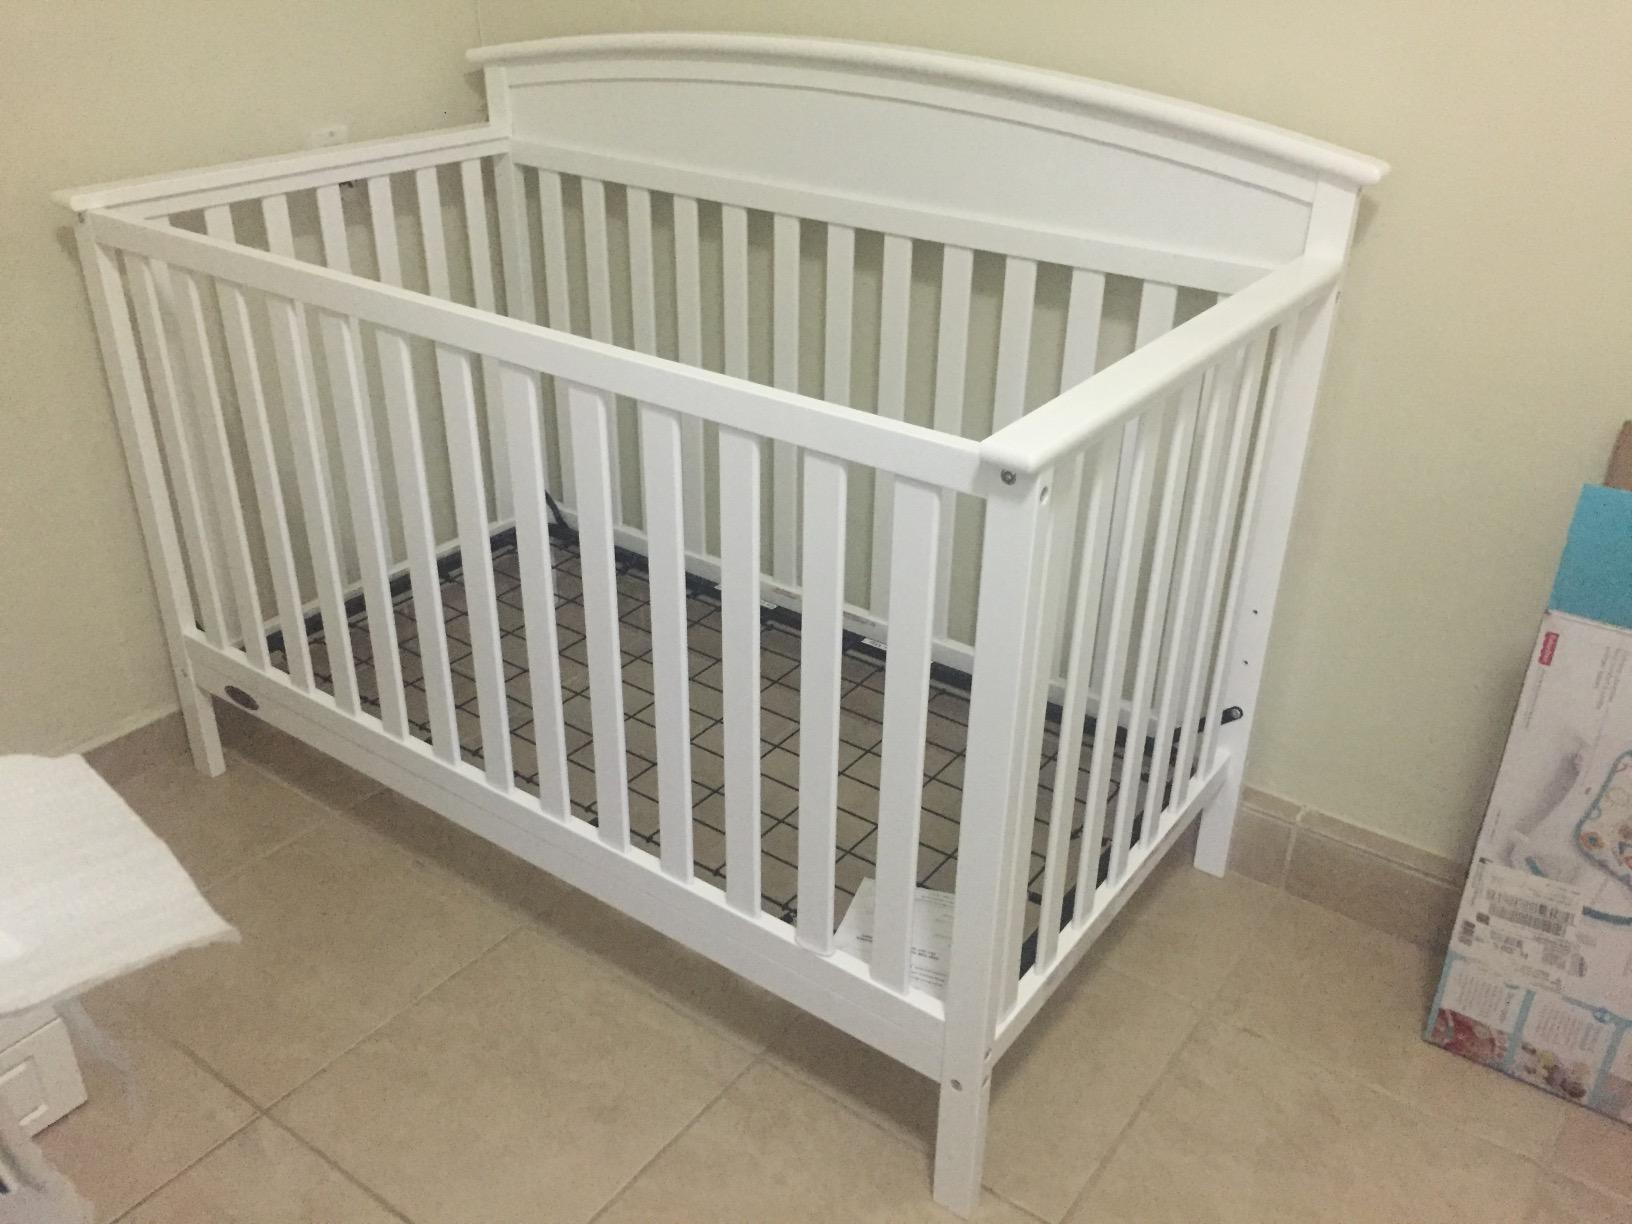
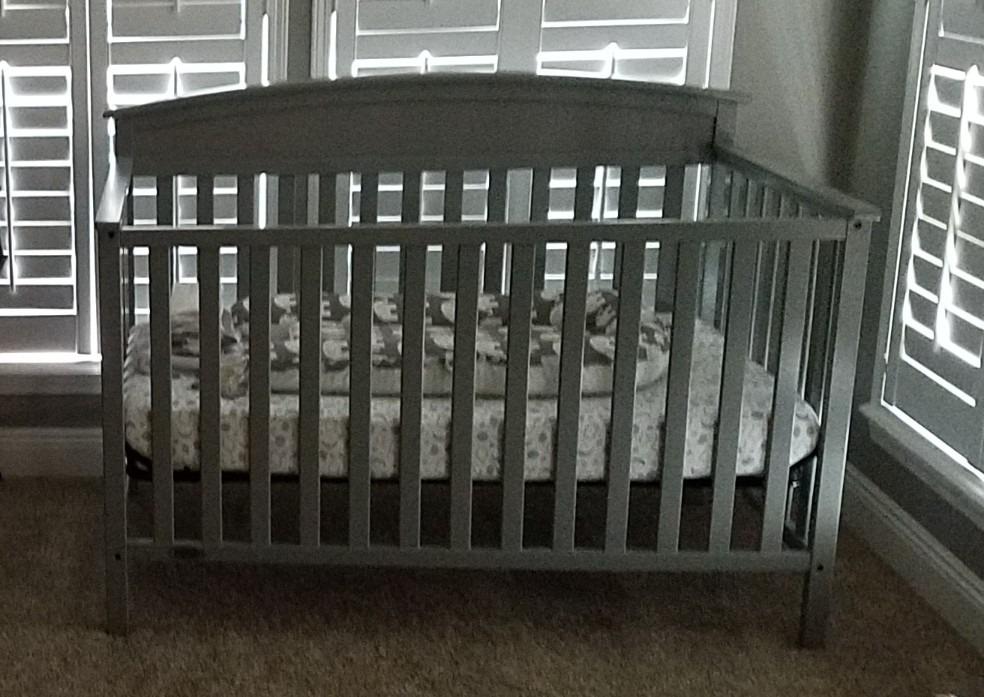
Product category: products_crib
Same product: no